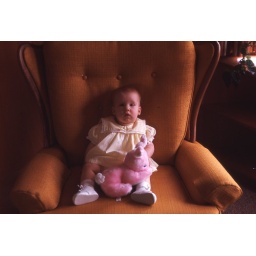
Sitting on the yellow chair in the middle room.